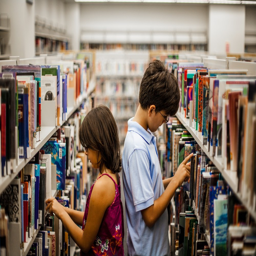
donate your books through these local communities